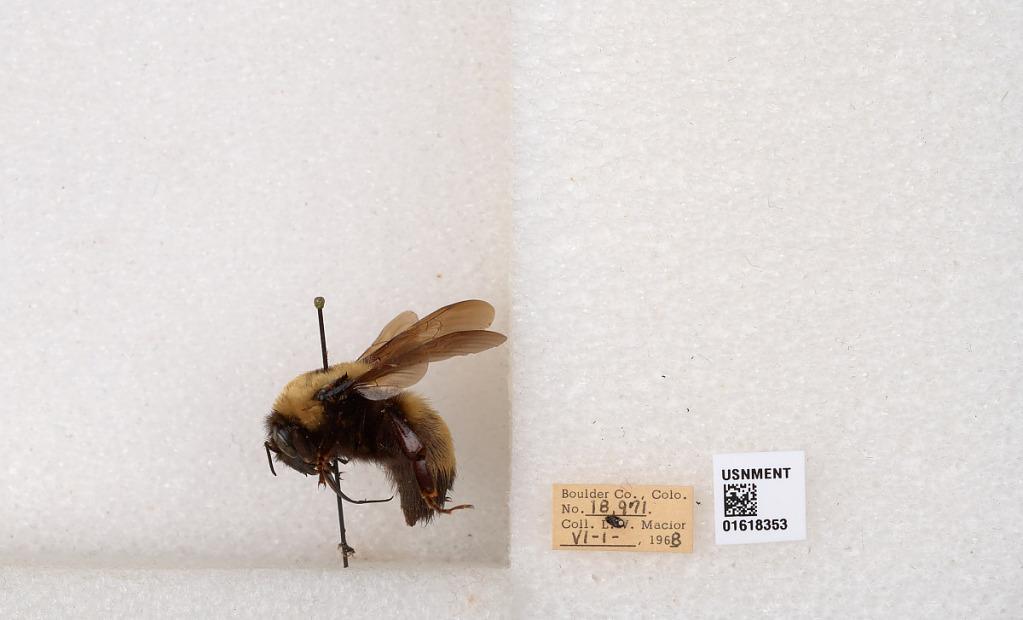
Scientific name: Bombus (Bombus) nevadensis Cresson
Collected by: L. Macior
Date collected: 1968-6-1
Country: United States
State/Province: Colorado
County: Boulder
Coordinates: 40.0925, -105.358